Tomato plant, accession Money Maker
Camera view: tilt-top (135 deg); turntable rotation: 90 degrees
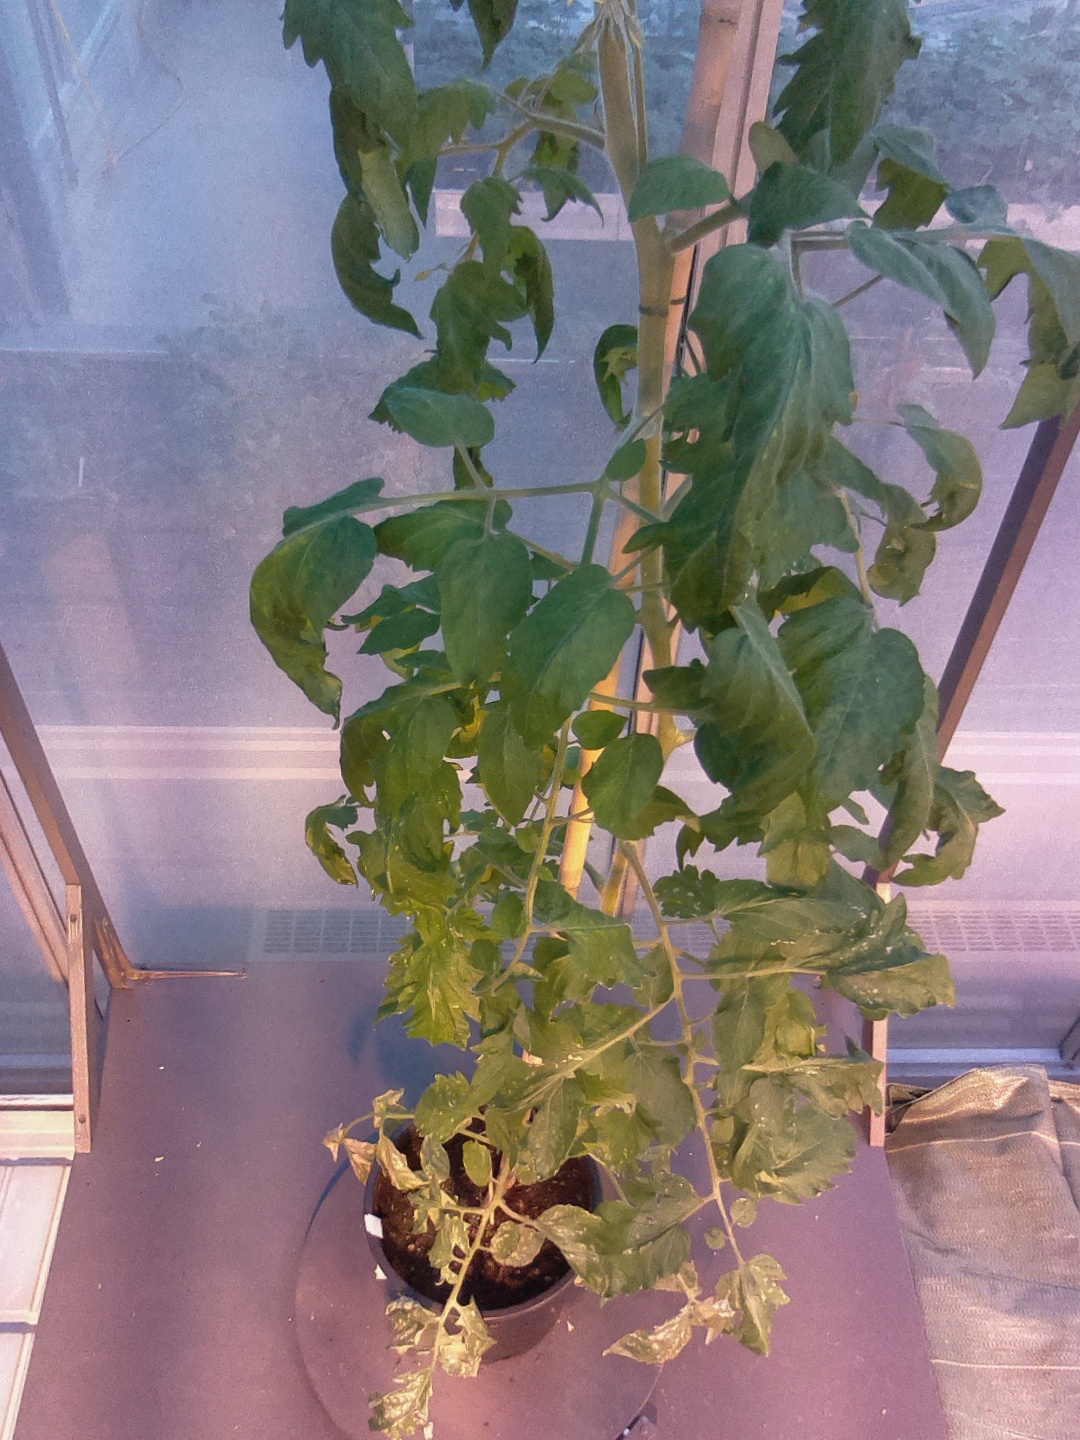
BBCH growth stage 68: Full flowering, 80%-90% of flowers open, more petals falling